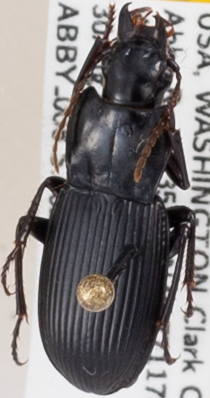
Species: Pterostichus herculaneus
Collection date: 2022-08-30
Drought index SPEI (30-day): -1.706
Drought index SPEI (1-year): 1.13
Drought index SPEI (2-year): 0.362